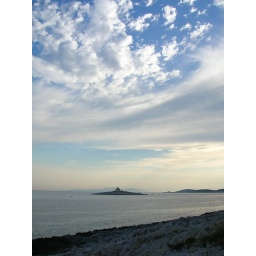
The sky over the lighthouse